Thomas Jenkins (Medal of Honor)

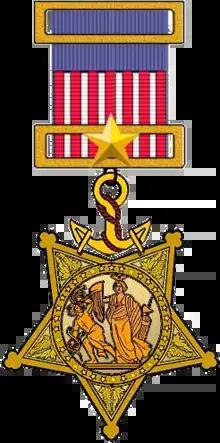
Navy version of the Medal of Honor

Thomas Jenkins (c. 1831 – unknown) was a Union Navy sailor in the American Civil War and a recipient of the United States military's highest decoration, the Medal of Honor, for his actions during the Siege of Vicksburg. He was awarded the medal for rescuing his crewmates during the sinking of his ship, the , in the Mississippi River. Under heavy fire from a Confederate artillery battery, Jenkins and three other men swam back and forth between the riverbank and the sinking ship, helping crewmen who could not swim reach shore. The four men then towed a small boat, carrying wounded sailors and the ship's commander, to the safety of Union forces.